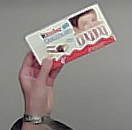
Product: kinder_chocolate